List of battleships of Japan

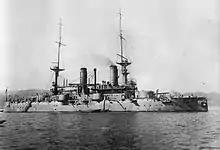
"Tango" at anchor, c. 1908–1909

"Tango" was laid down as the Russian battleship "Poltava", the second of three pre-dreadnought battleships. The ship was assigned to the Pacific Squadron shortly after her completion and based at Port Arthur from 1901. During the Russo-Japanese War, she participated in the Battle of Port Arthur and was heavily damaged during the Battle of the Yellow Sea. Sunk by Japanese artillery during the subsequent Siege of Port Arthur in December 1904, she was refloated by the IJN after the war and subsequently renamed "Tango". During World War I, she bombarded German fortifications during the Siege of Tsingtao. The Japanese government sold "Tango" back to the Russians in 1916. She was renamed "Chesma" as her former name had been given to a new ship. Her crew declared for the Bolsheviks in October 1917, but saw no action in the Russian Civil War owing to her poor condition, and she was ultimately scrapped in 1924.